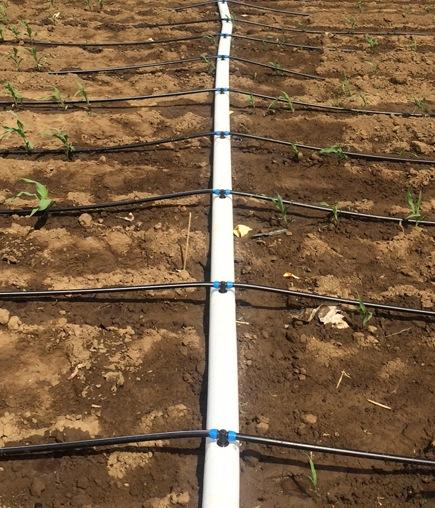
Huu ni mfumo wa umwagiliaji wa matone shambani bomba nyeupe linaonekana likipita katikati ya mabomba meusi ya matone yameunganishwa yakielekea kwenye mistari  ya mimea.  Udongo unaonekana umegawanyika vizuri  na unaelekea kupeleka maji moja kwenye mizizi ya mimea.  Hii ni njia bora ya kuhifadhi maji na kuongeza pia mavuno.